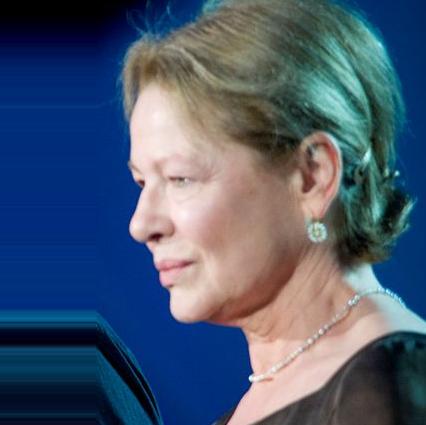
Age: 60